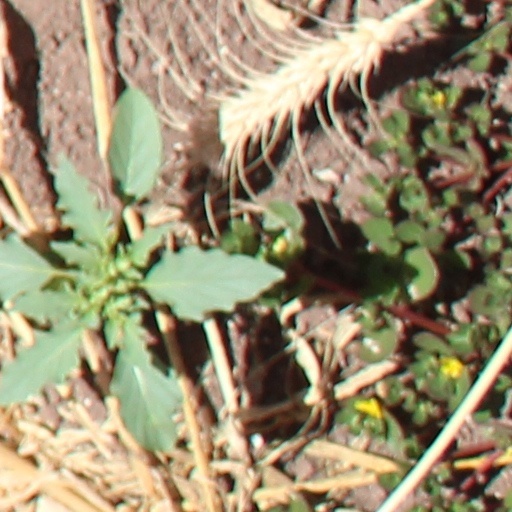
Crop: wheat